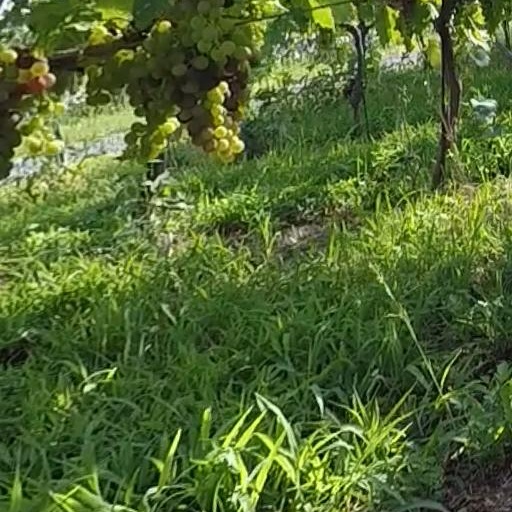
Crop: grape